Trash (computing)

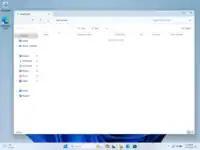
The Recycle Bin in Windows 11.

Some implementations may contain "shredding" functionality to counter data remanence.